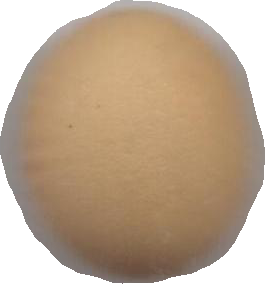
Variety: Dega